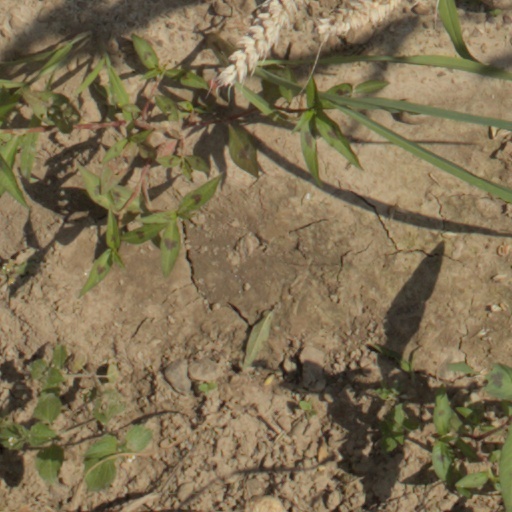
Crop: wheat